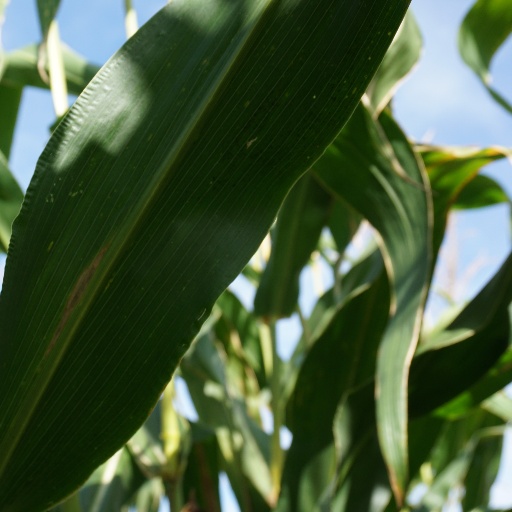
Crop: maize; corn